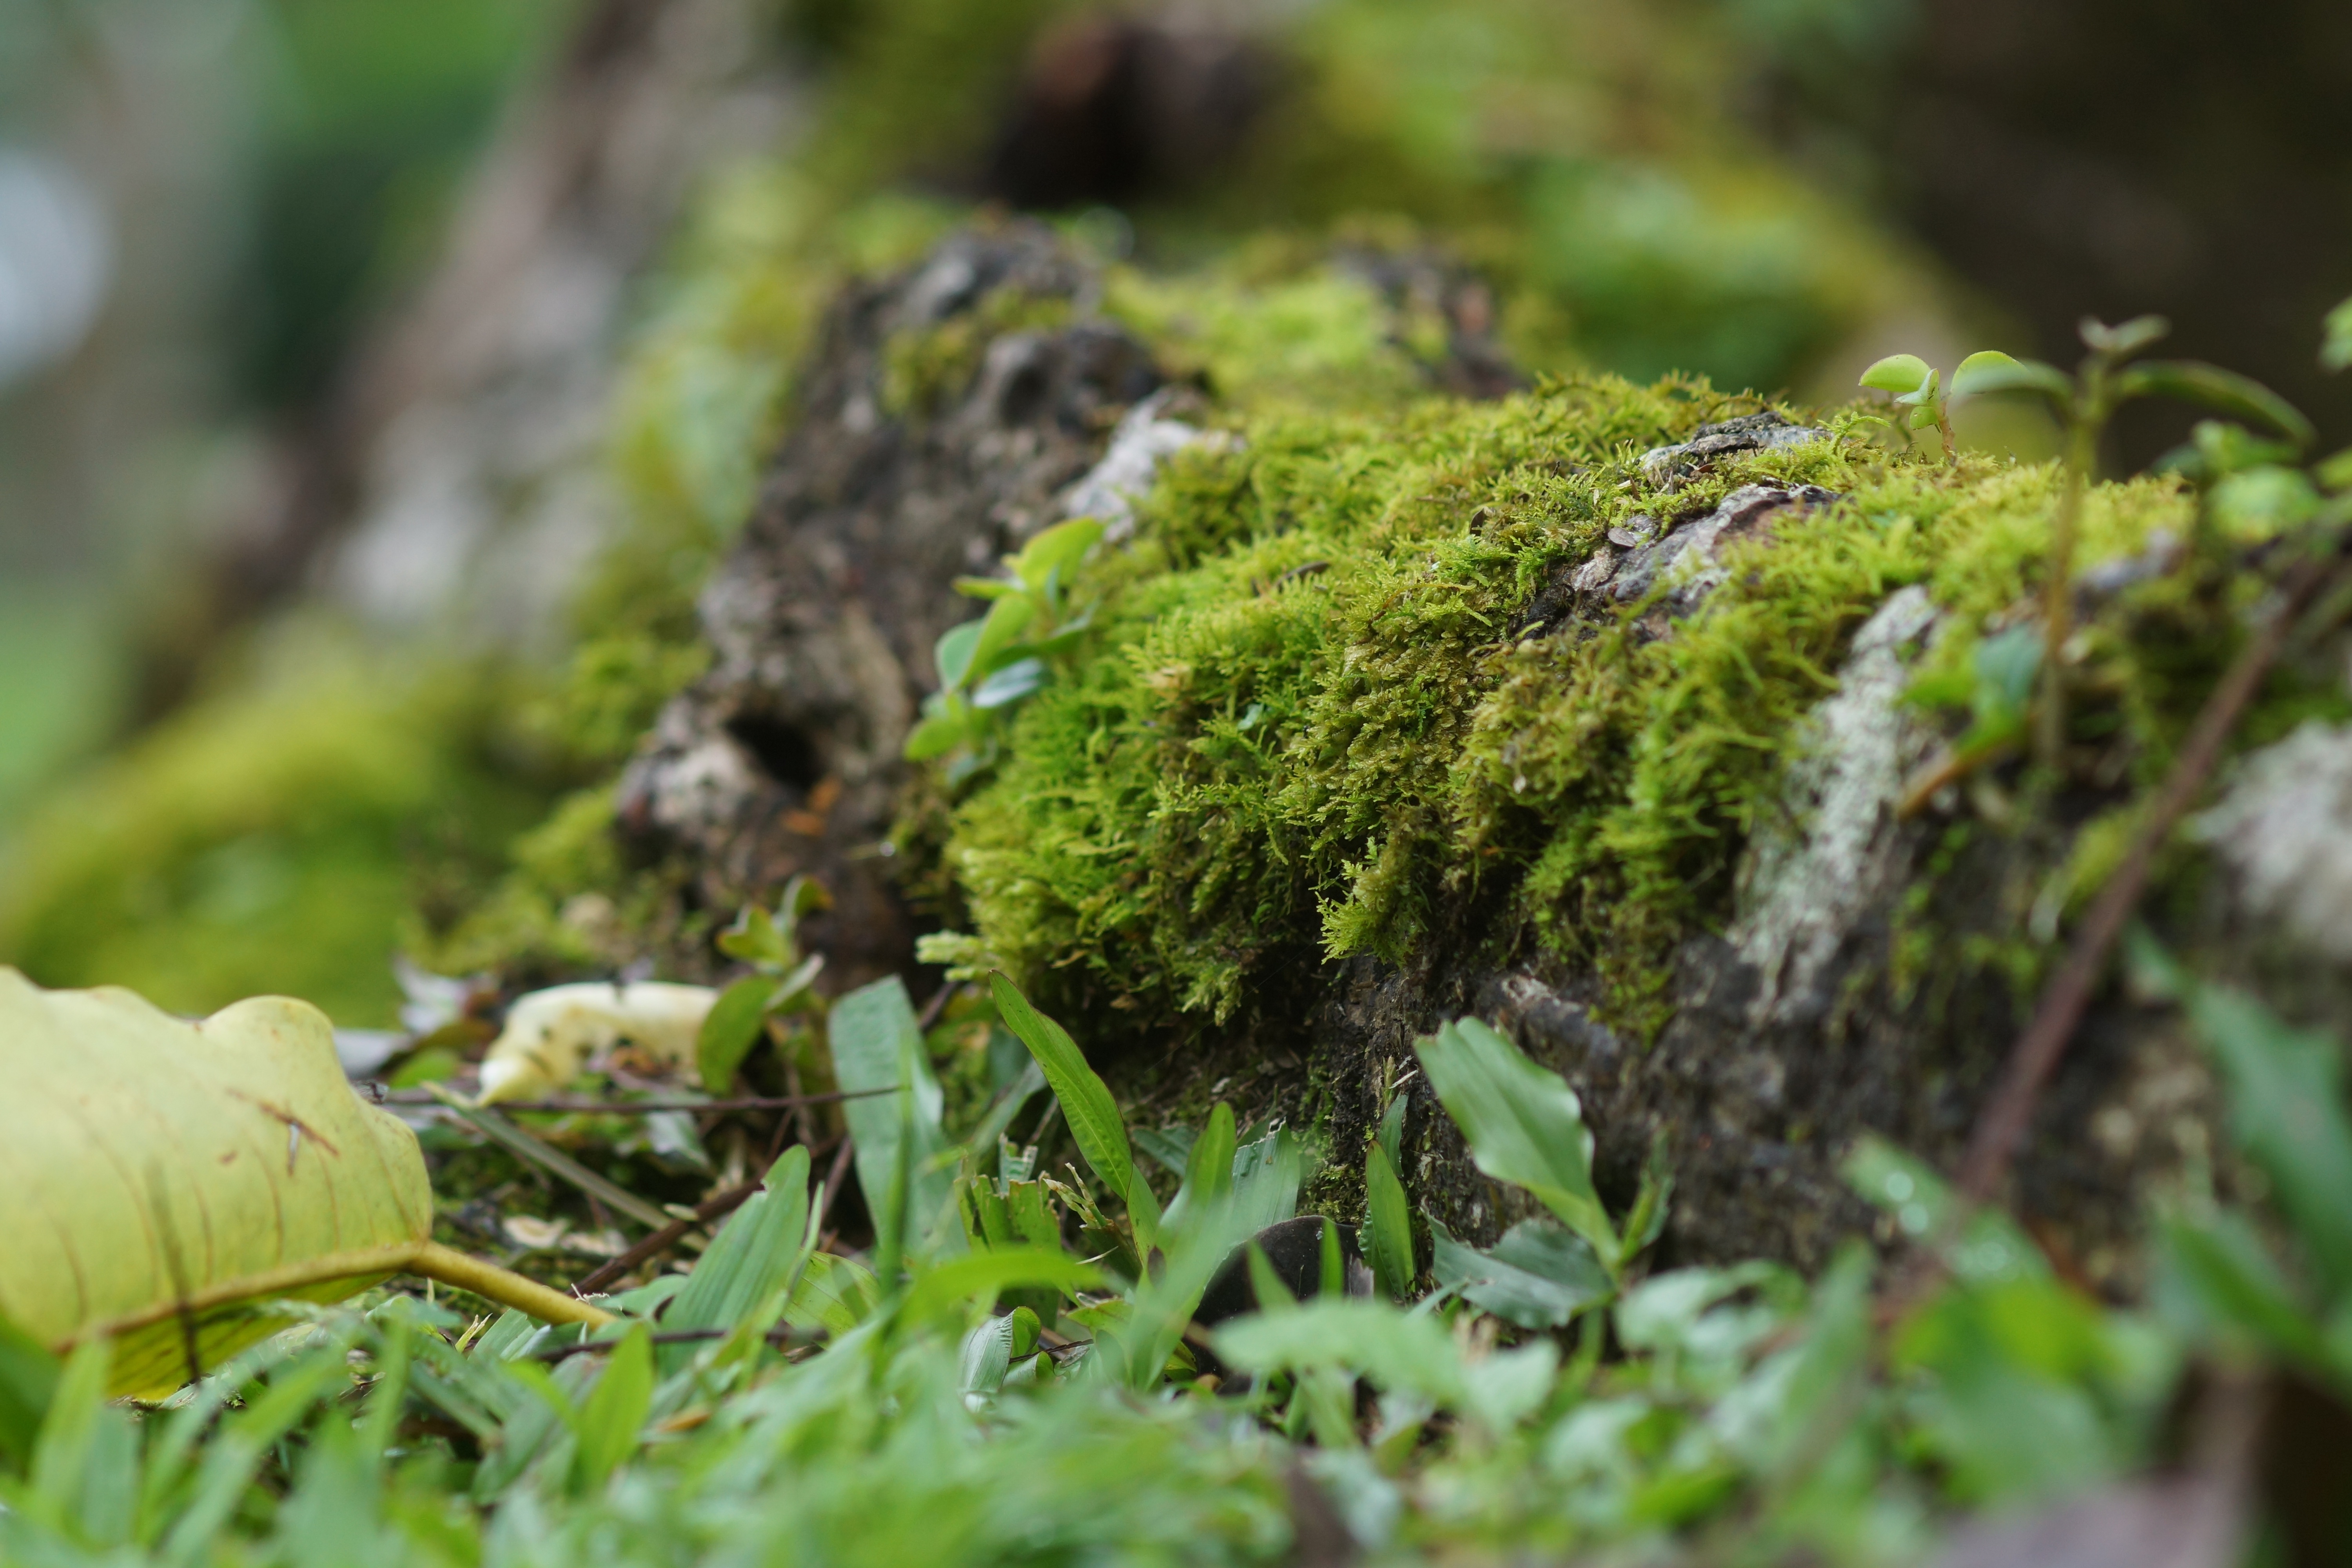
forest, plant, leaf, flower, moss, green, soil, botany, flora, fern, vegetation, rainforest, woodland, habitat, macro photography, land plant, ferns and horsetails, non vascular land plant